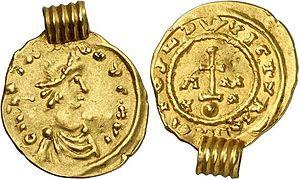
Solidus de 20 siliques au nom de Clotaire II (613-629). Avers
Césaire fut un évêque de Clermont au VIIᵉ siècle.